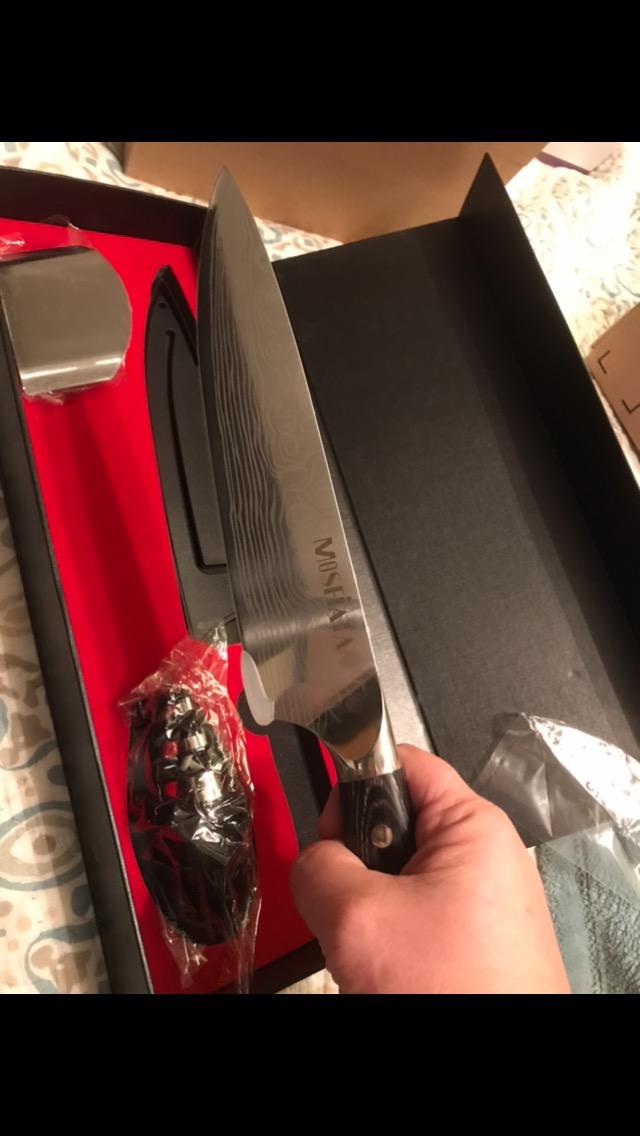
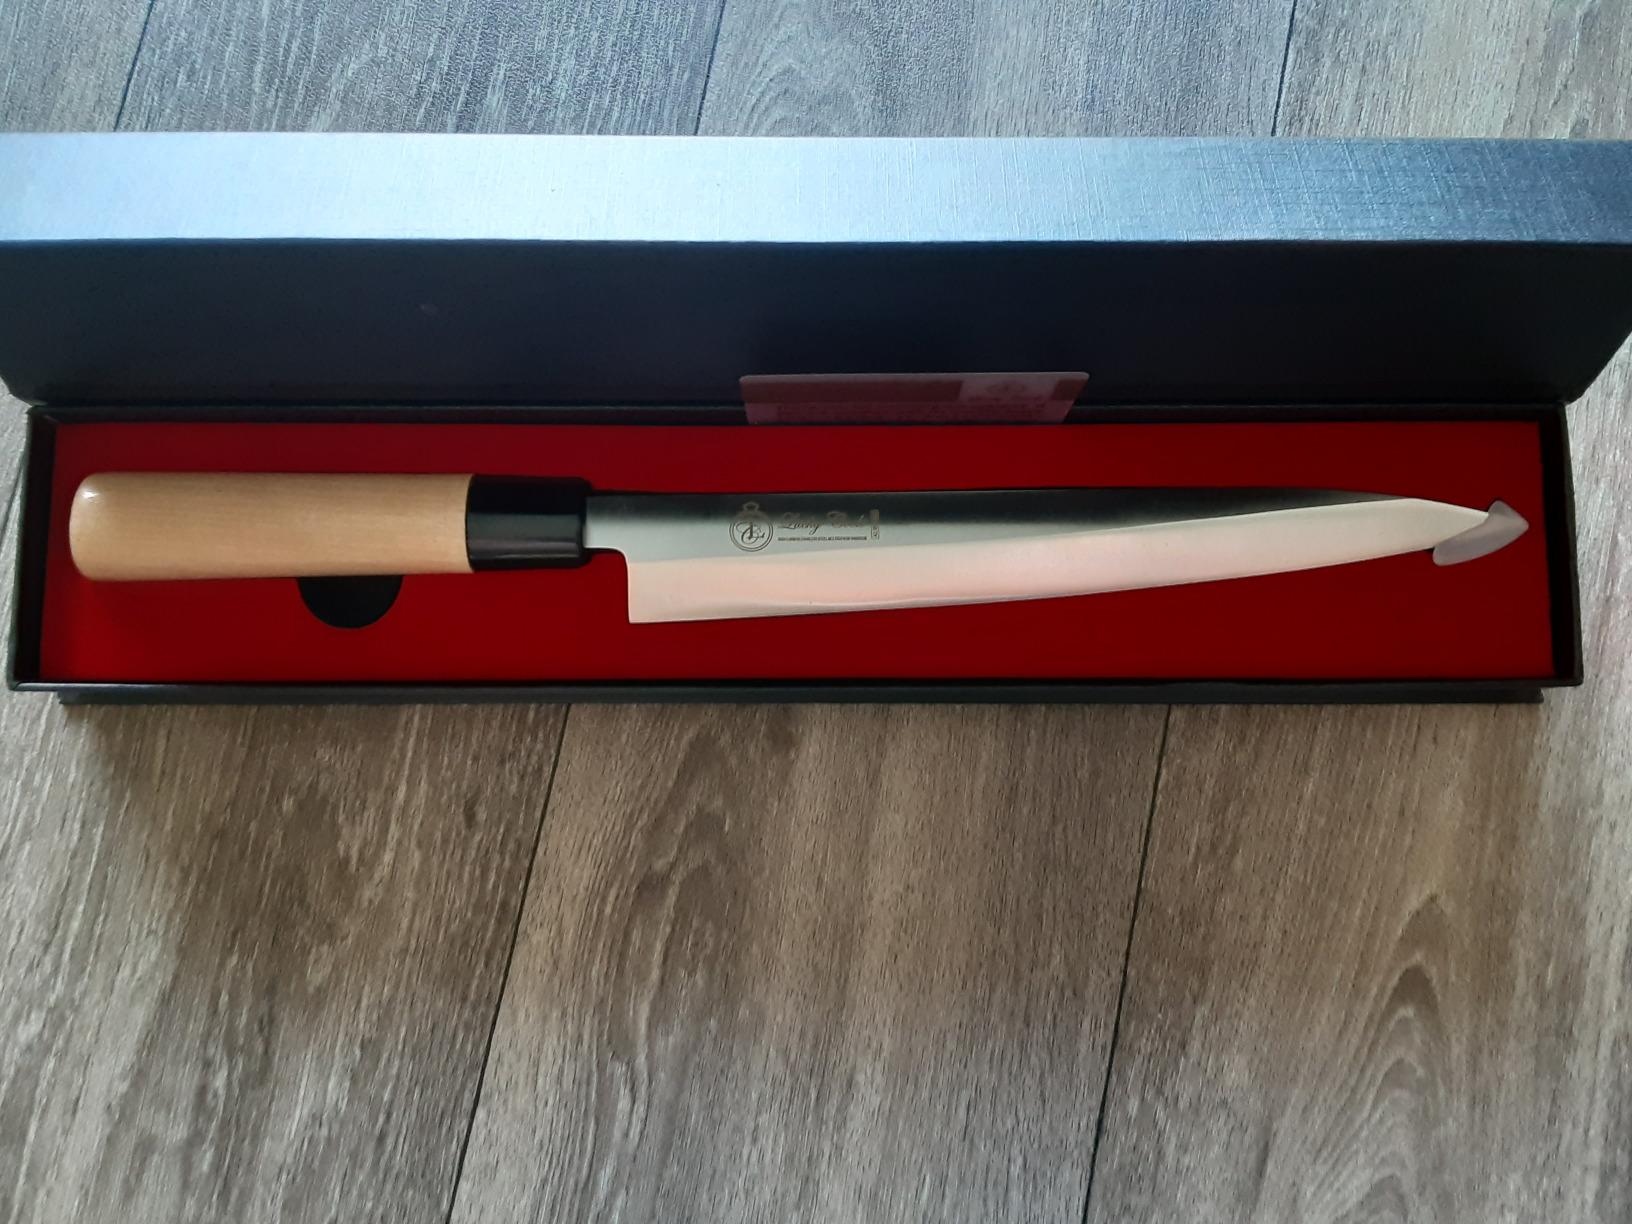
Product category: items_knife
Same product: no